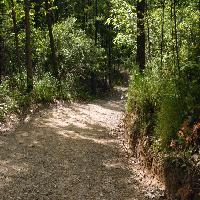
Weather: sun or clear